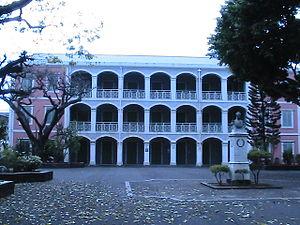
Collège Bourbon
Josselin-Jean, comte Maingard est un militaire français, né le 11 juin 1759 et mort le 18 mars 1832/8. Il est le fondateur du Collège de Bourbon de Saint-Denis de La Réunion.